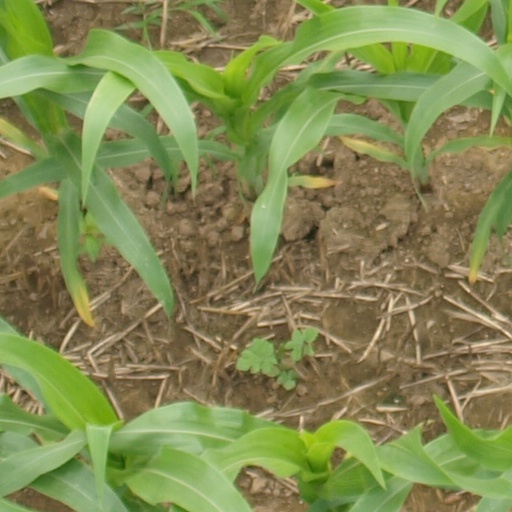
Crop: maize; corn